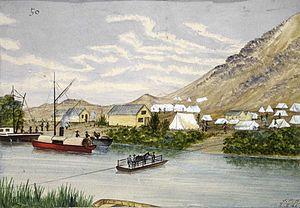
Le fleuve Waihou est un cours d’eau localisé dans le nord de l’Île du Nord de la Nouvelle-Zélande. Son ancien nom était rivière Thames, qui lui fut attribué par le Capitaine James Cook.